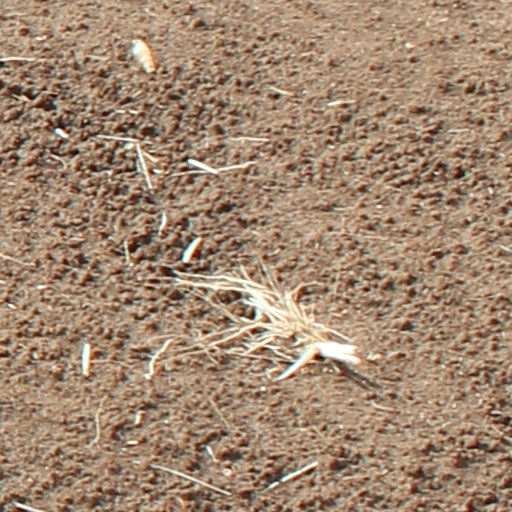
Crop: wheat